Michael A. Walker

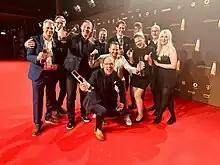
The Swarm - German television Awards

Premiering at the Berlinale Film Festival 2023, The Swarm went on to win Best Series at the German Television Awards.